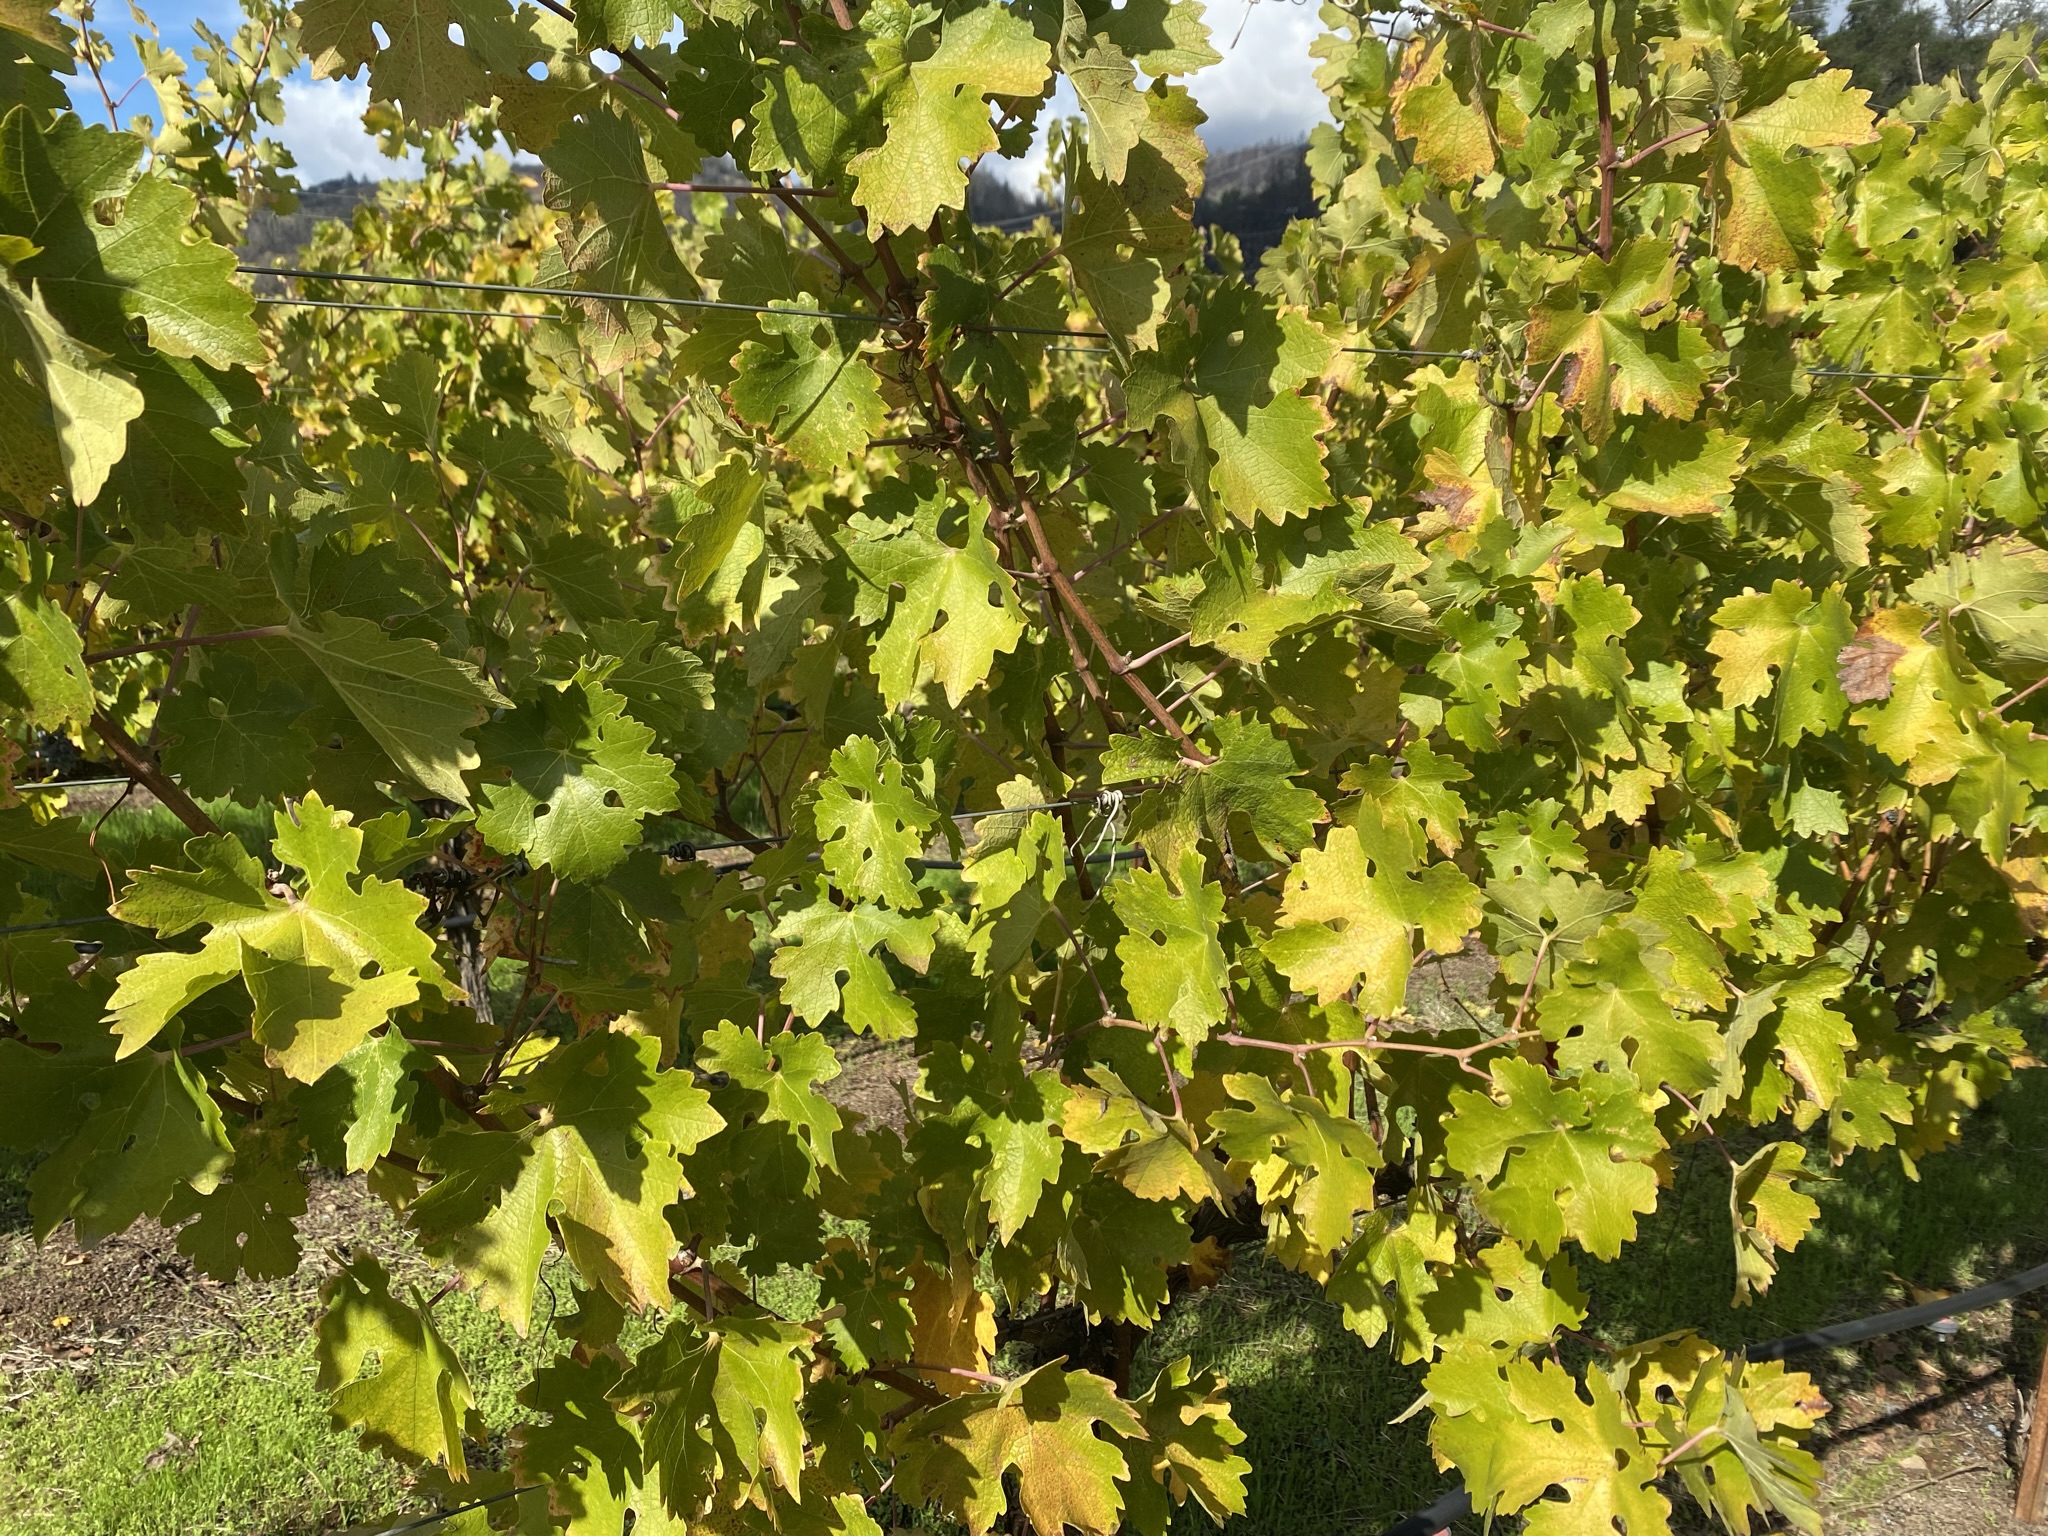
Label: No Virus